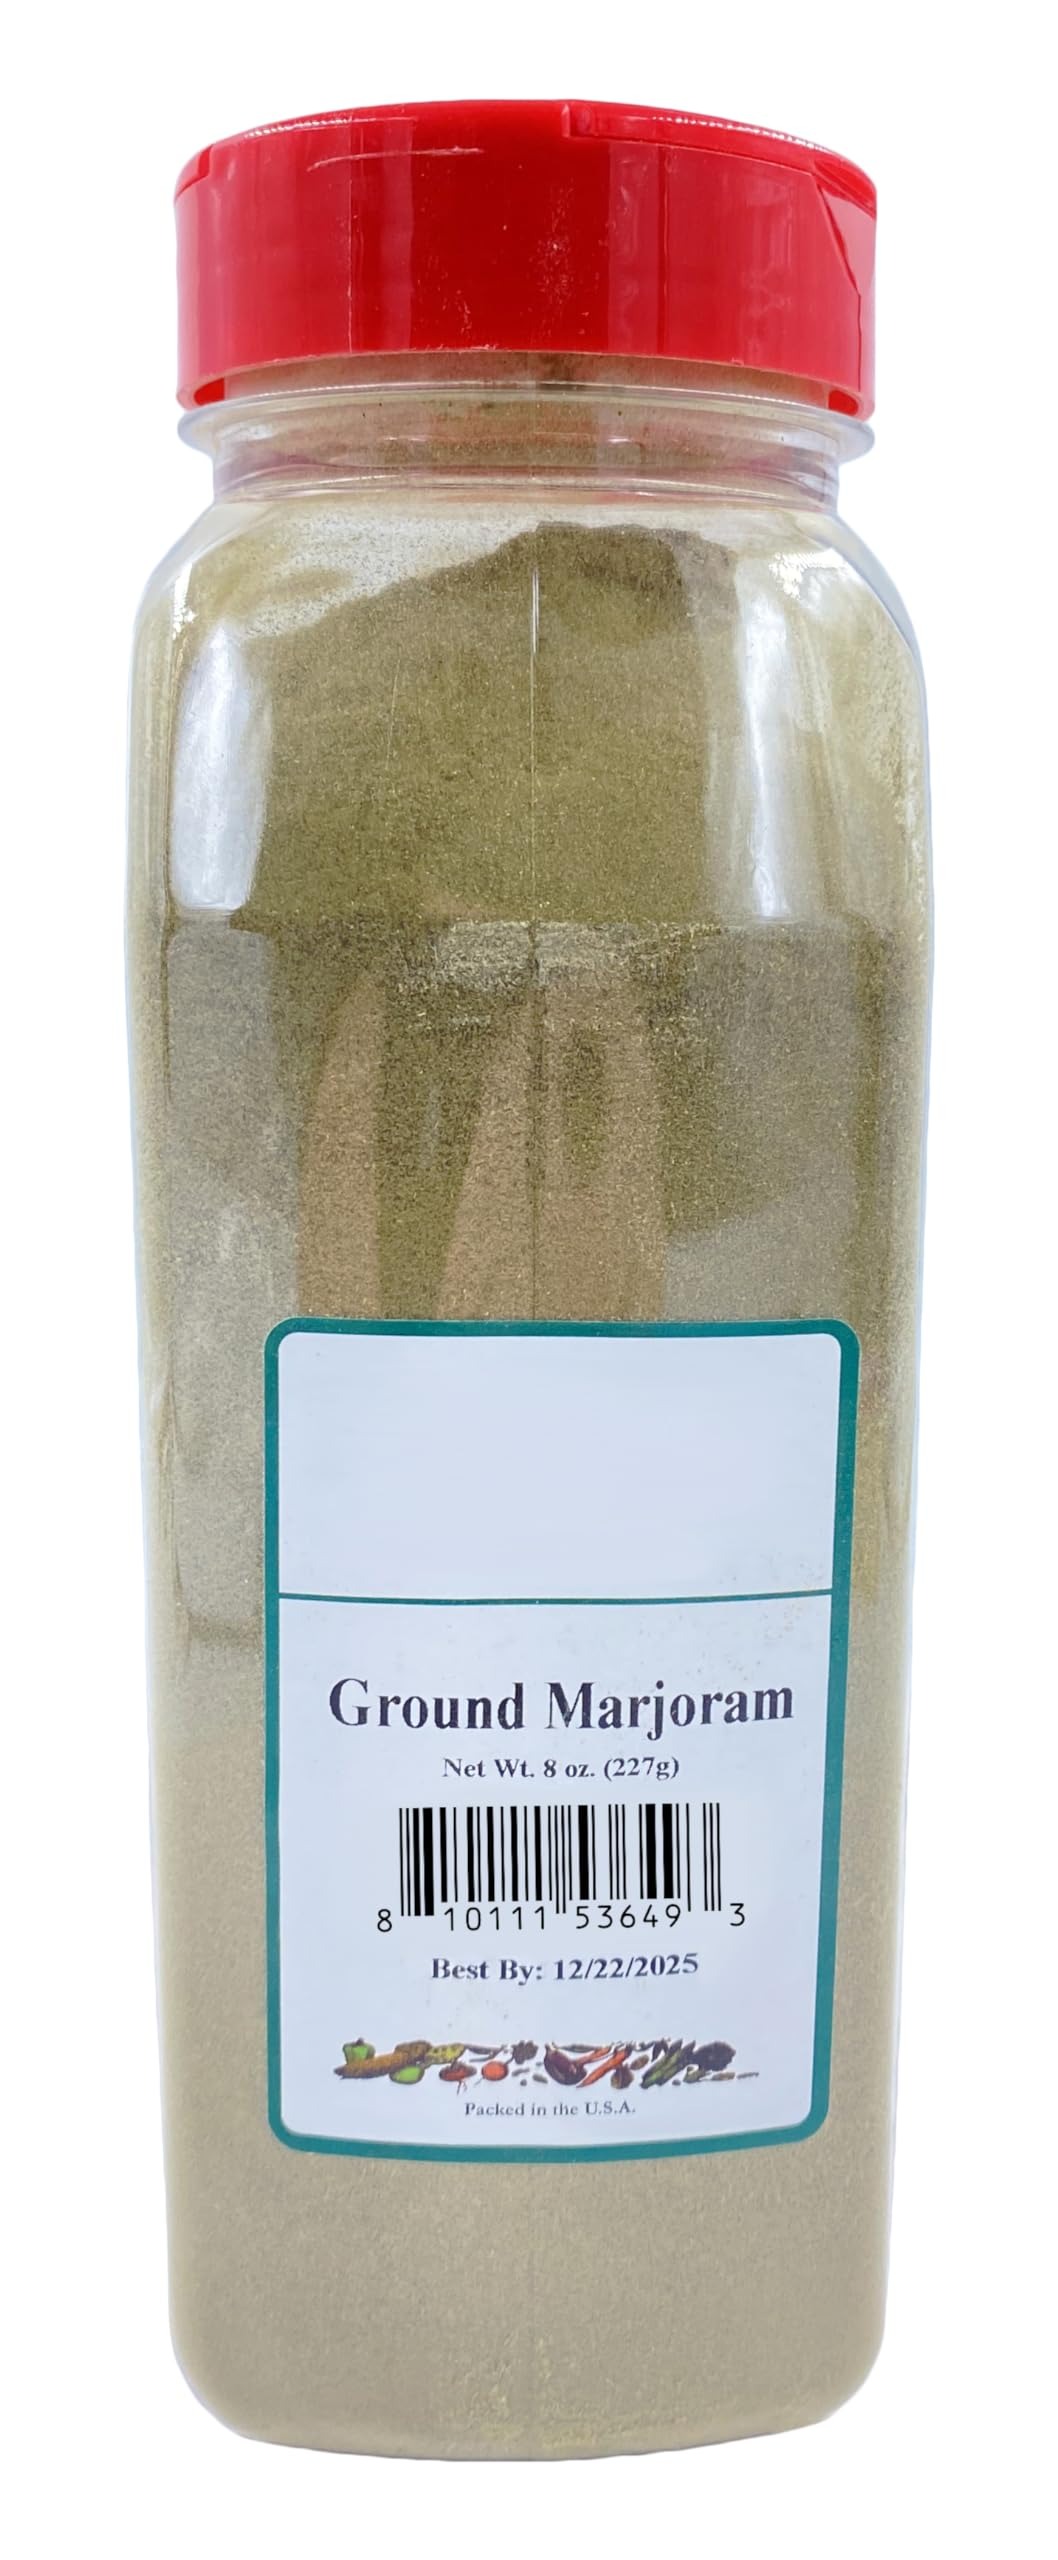
Item Name: Ground Marjoram 8 oz.
Bullet Point 1: Gluten-Free | Vegan | Vegetarian
Bullet Point 2: Commonly used in Mediterranean cuisine
Bullet Point 3: Perfect for use in pasta, vegetables, soups, and meat sauces
Bullet Point 4: Pairs well with a variety of other spices
Bullet Point 5: Store in a cool, dry place
Bullet Point 6: Features a slightly sweet flavor profile
Product Description: Perfect for use in salad dressings, marinades, sauces, and seafood dishes, marjoram leaves have a delicate, sweet fragrance and a slightly sharp flavor. Marjoram is closely related to oregano, which is why its greenish-gray leaves look so similar. It's popular in European and Middle Eastern cuisine and is also a prime component in the Bouquet Garni and the Fines Herbes seasoning blends. To maintain its strong flavor, fresh marjoram leaves were dried and ground to create these delicate flakes. As pre-ground leaves, you can easily and accurately measure them with teaspoons for your recipes, or rehydrate them with oil and vinegar for dressing and drizzling. Marjoram works well in many recipes, especially those that call for oregano, although it yields a more delicately sweet and slightly minty flavor. Marjoram is perfect for flavoring pasta dishes, vegetables, soups, meat sauces. It can also be mixed with oil and other spices to make a delicious salad dressing.
Value: 8.0
Unit: Ounce

Price: 12.85